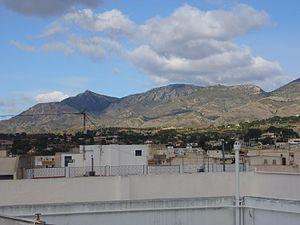
Crevillent, en valencien et officiellement, est une commune d'Espagne de la province d'Alicante dans la Communauté valencienne. Elle est située dans la comarque du Bajo Vinalopó et dans la zone à prédominance linguistique valencienne.